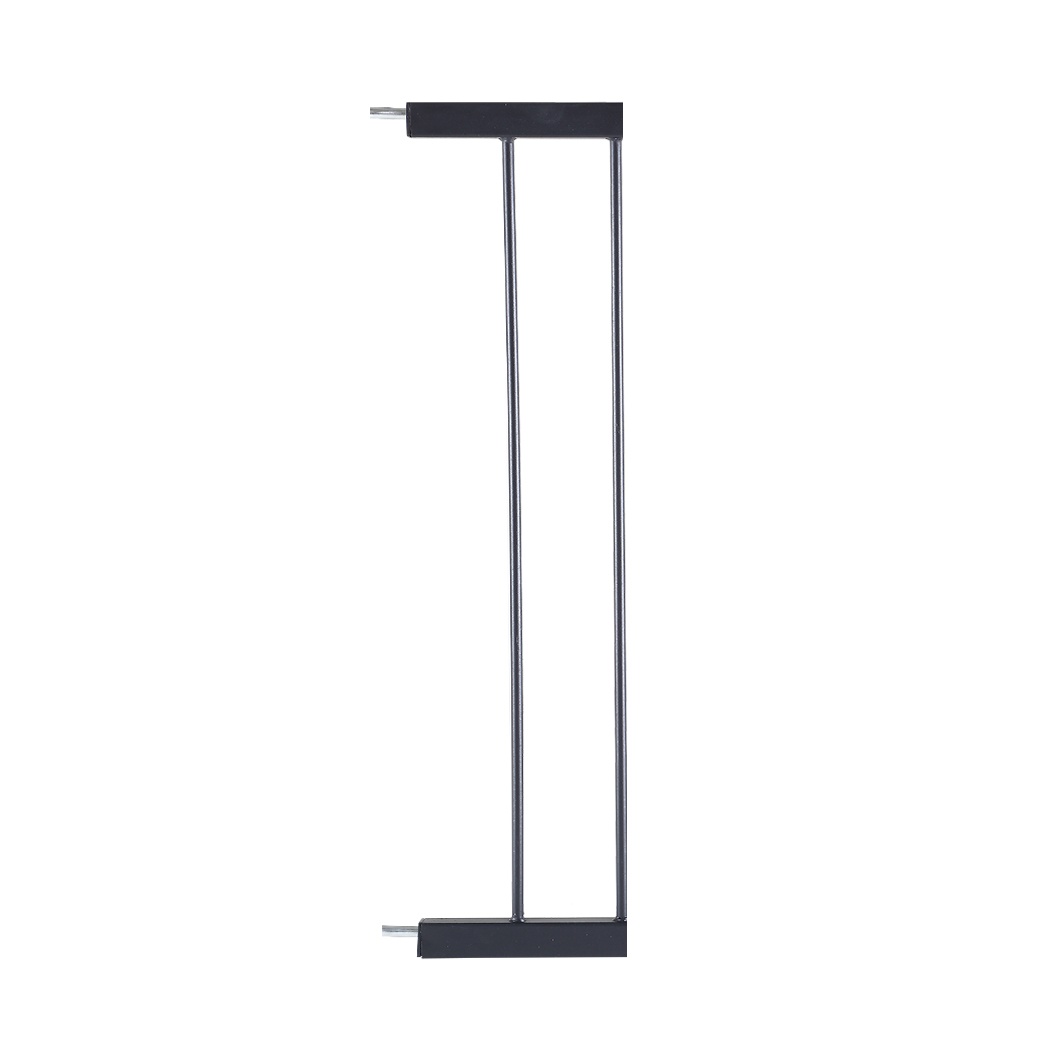
Baby Kids Pet Safety Security Gate Stair Barrier Doors Extension Panels 10cm BK
DESCRIPTION 1x 10cm Security Gate Extension Panel Colour: Black SPECIFICATION 1x 10cm Security Gate Extension Panel Colour: Black PACKAGE CONTENTS 1x 10cm Security Gate Extension Panel Colour: Black
Brand: Levede
Category: Baby & Toddler > Baby Safety > Baby & Pet Gates